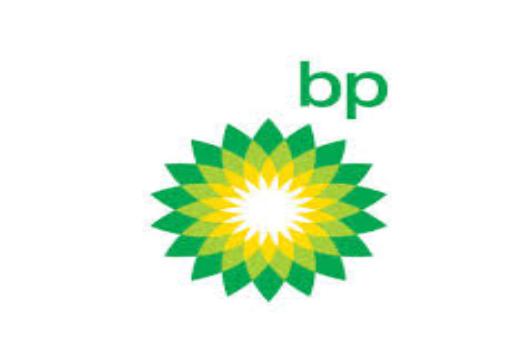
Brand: BP
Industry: Others